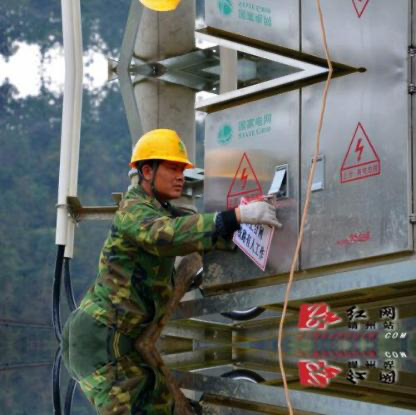
Objects in the image:
label: helmet
label: person
label: helmet
label: person